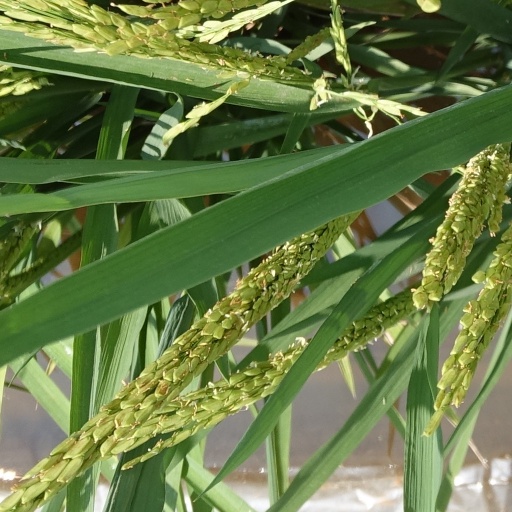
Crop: rice